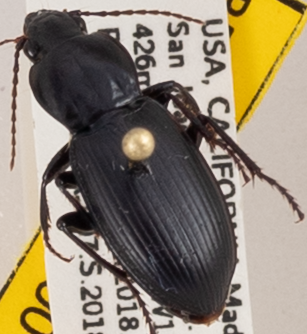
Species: Pterostichus ordinarius
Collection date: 2018-03-21 04:00:00
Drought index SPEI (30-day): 1.28
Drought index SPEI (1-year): -0.62
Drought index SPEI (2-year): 0.54